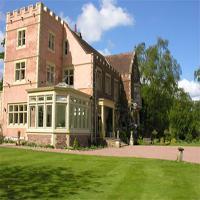
Weather: sun or clear